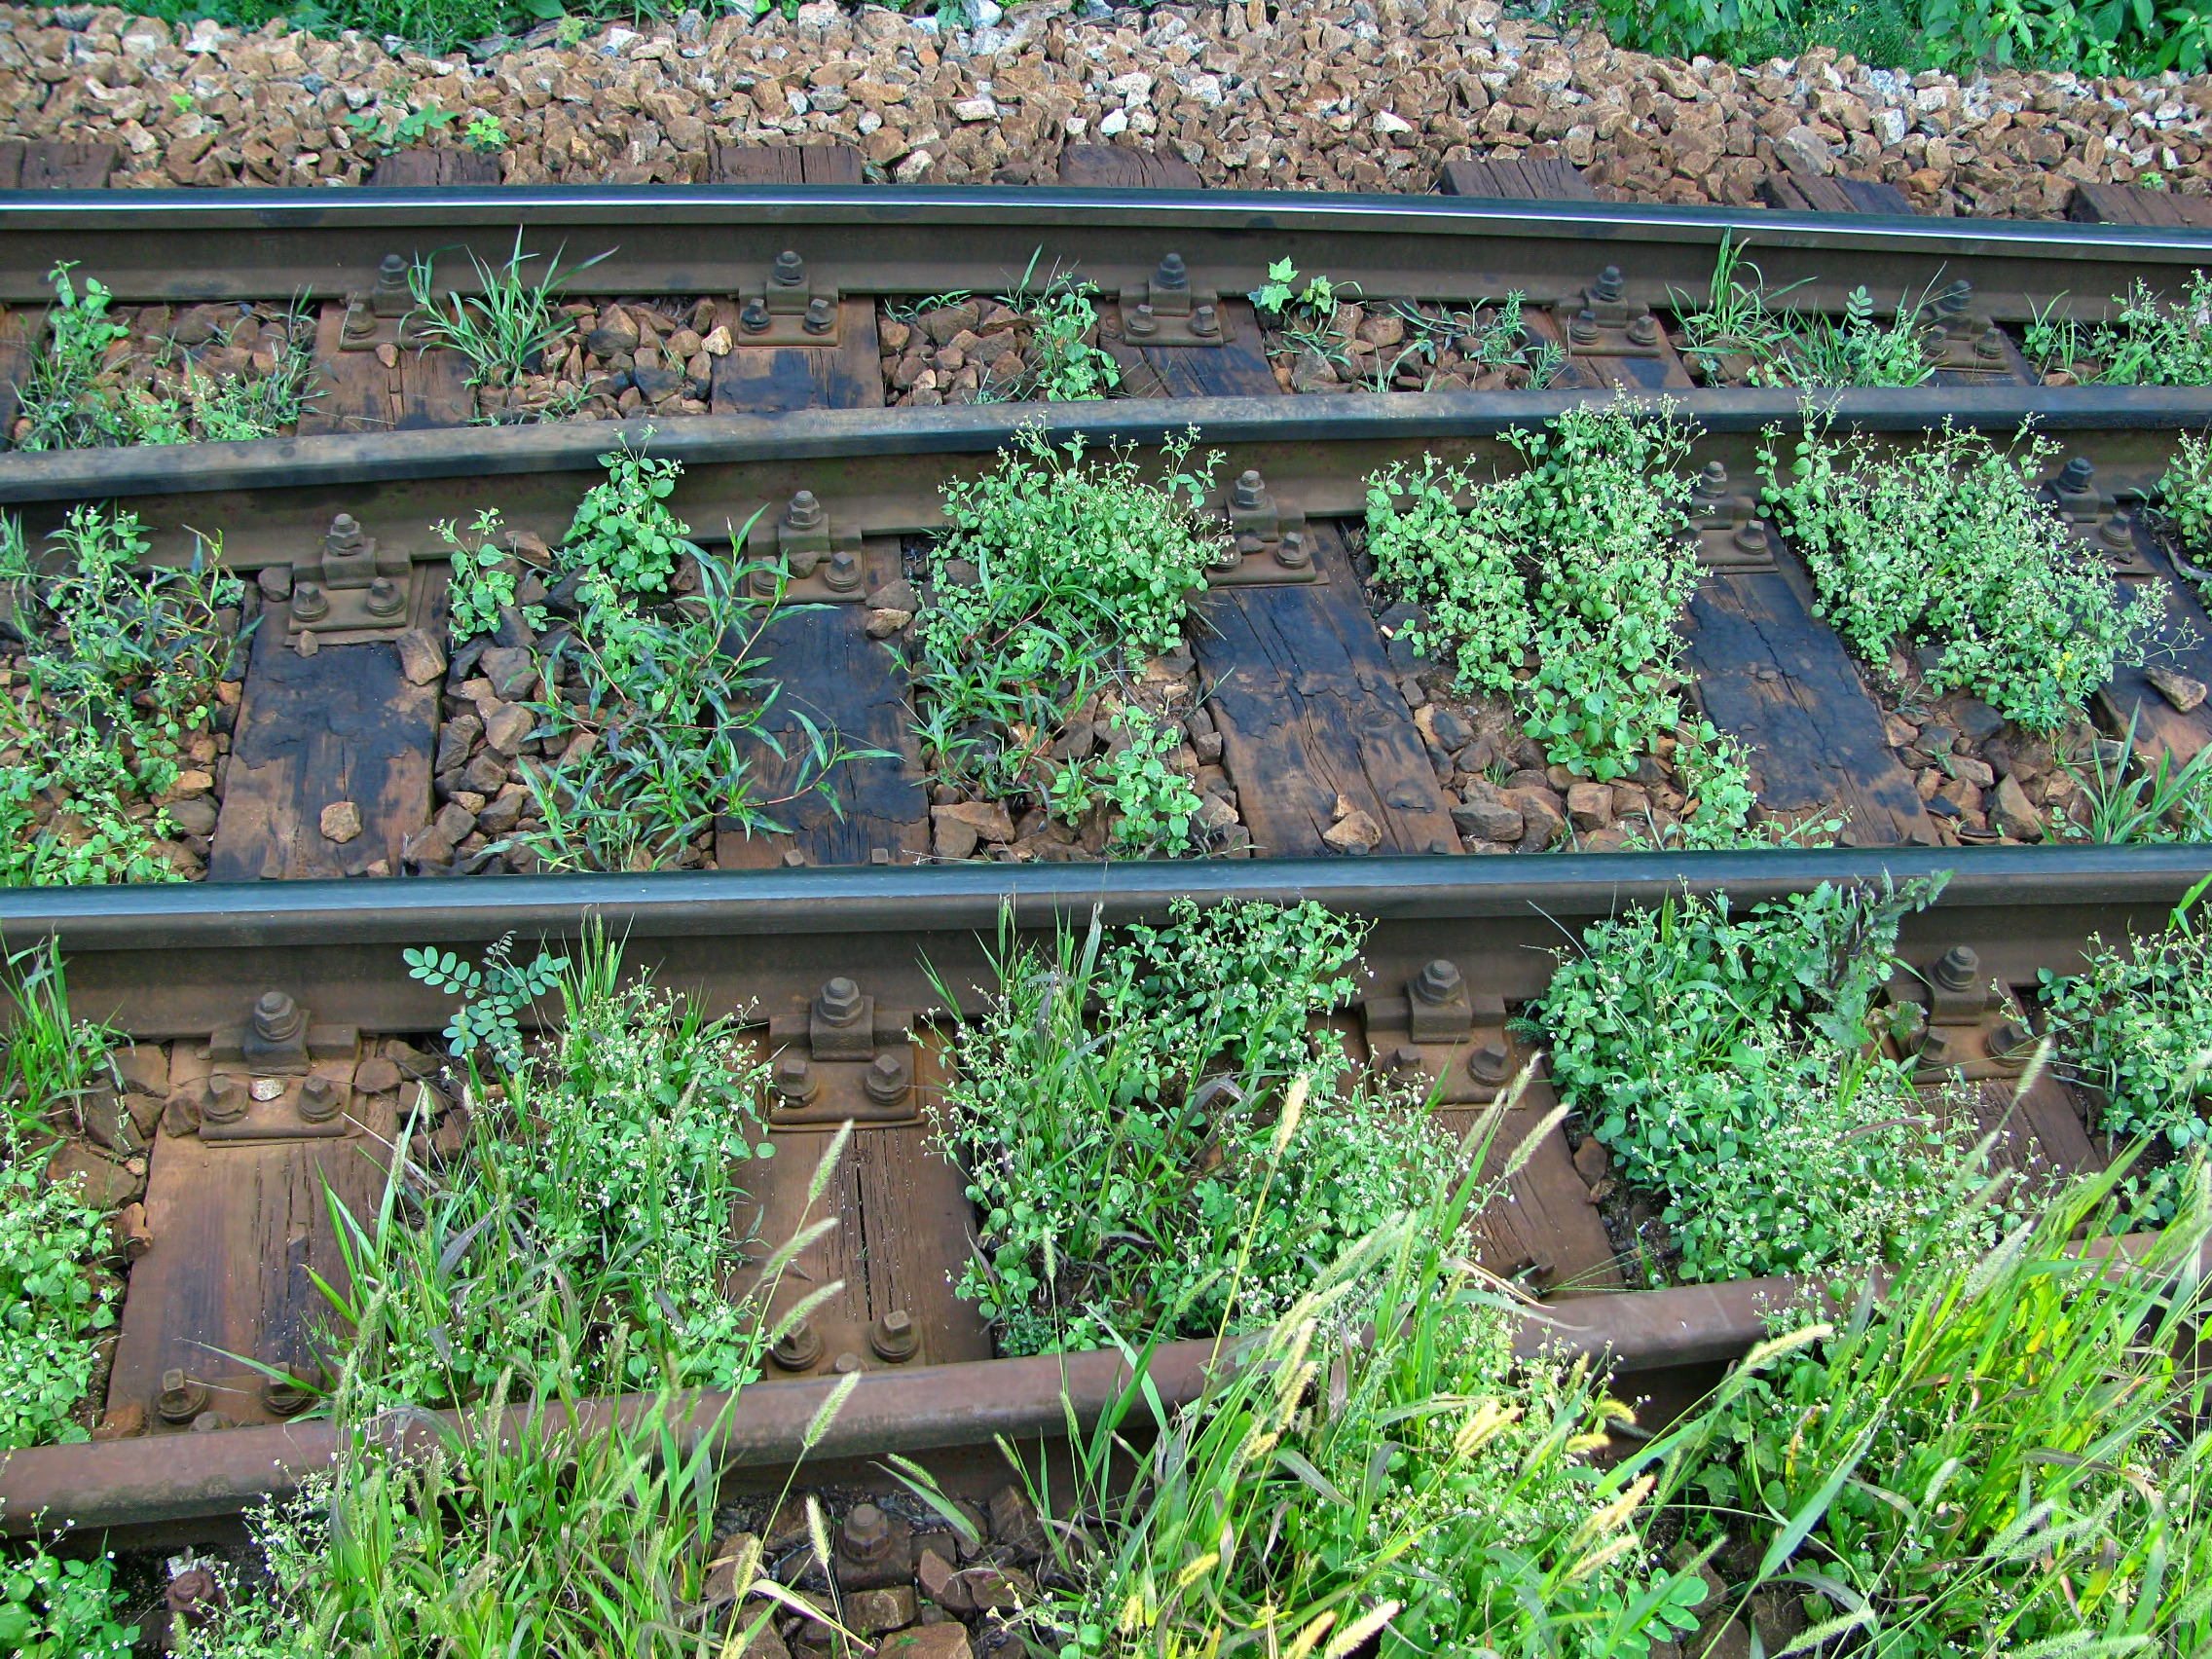
tree, nature, fence, plant, track, railway, railroad, farm, leaf, flower, rail, train, overgrown, transit, transportation, transport, green, produce, station, agriculture, garden, tracks, woods, rails, shrub, public, yard, railroad tracks, outdoor structure, track end